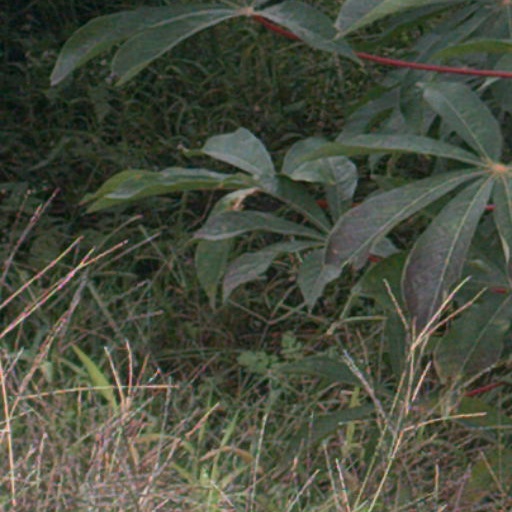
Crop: cassava